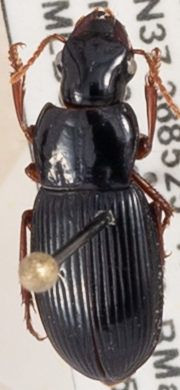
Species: Harpalus spadiceus
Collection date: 2022-05-31 04:00:00
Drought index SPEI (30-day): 0.47
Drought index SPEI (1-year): -0.71
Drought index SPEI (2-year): -0.1